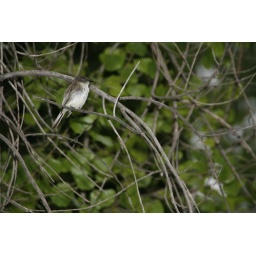
Mama bird at the boat house in Oshkosh, WI.